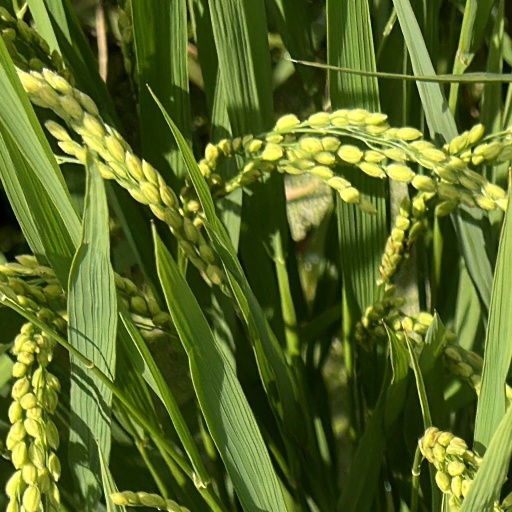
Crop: rice